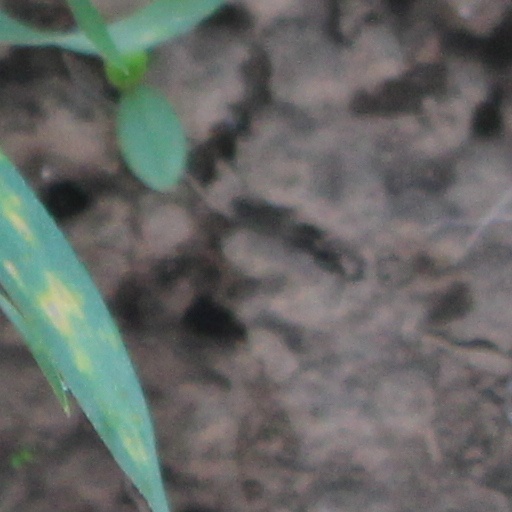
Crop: wheat